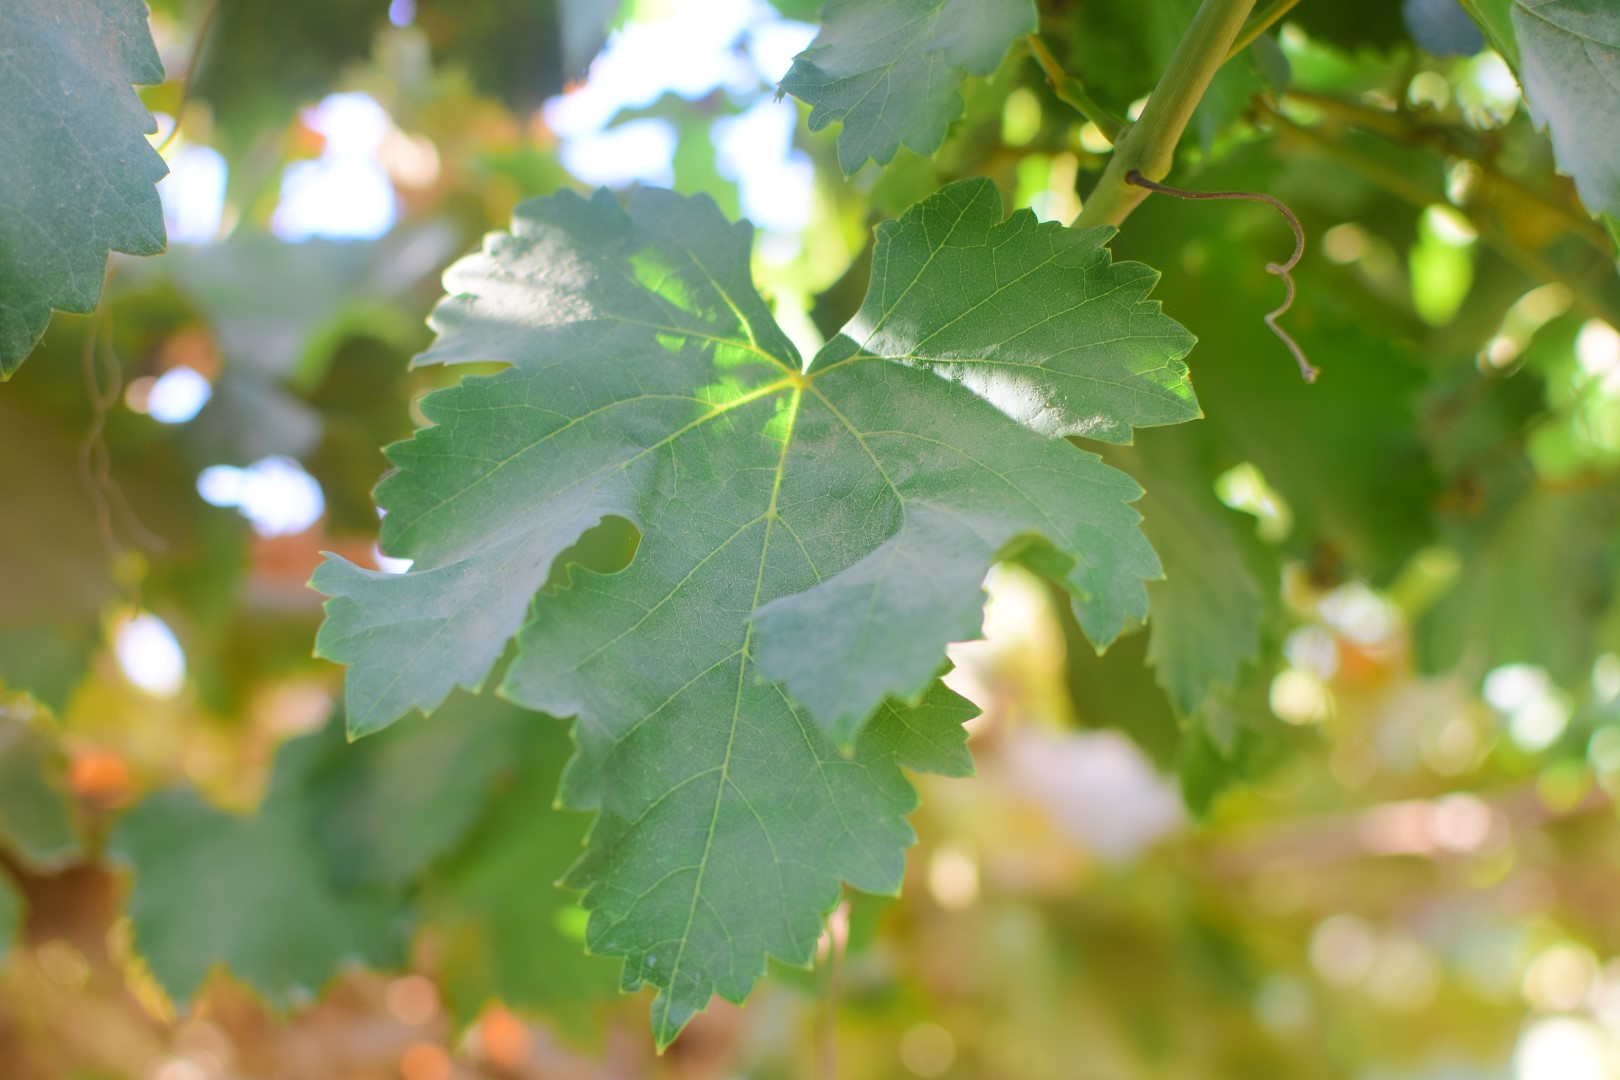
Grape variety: Deas Al-Annz